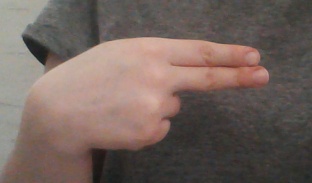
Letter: ain